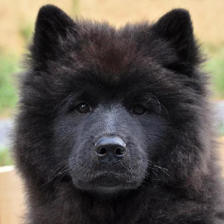
Label: animals